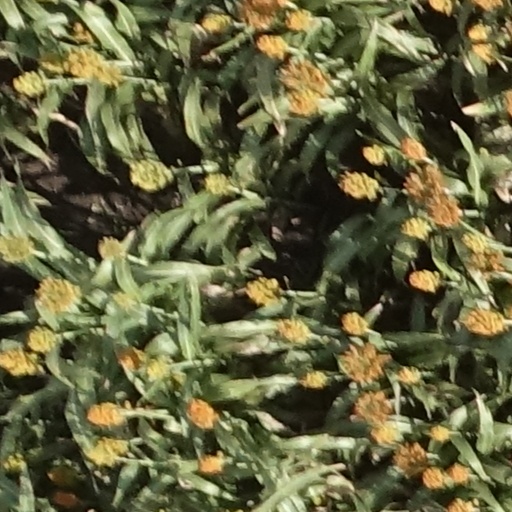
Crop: sorghum